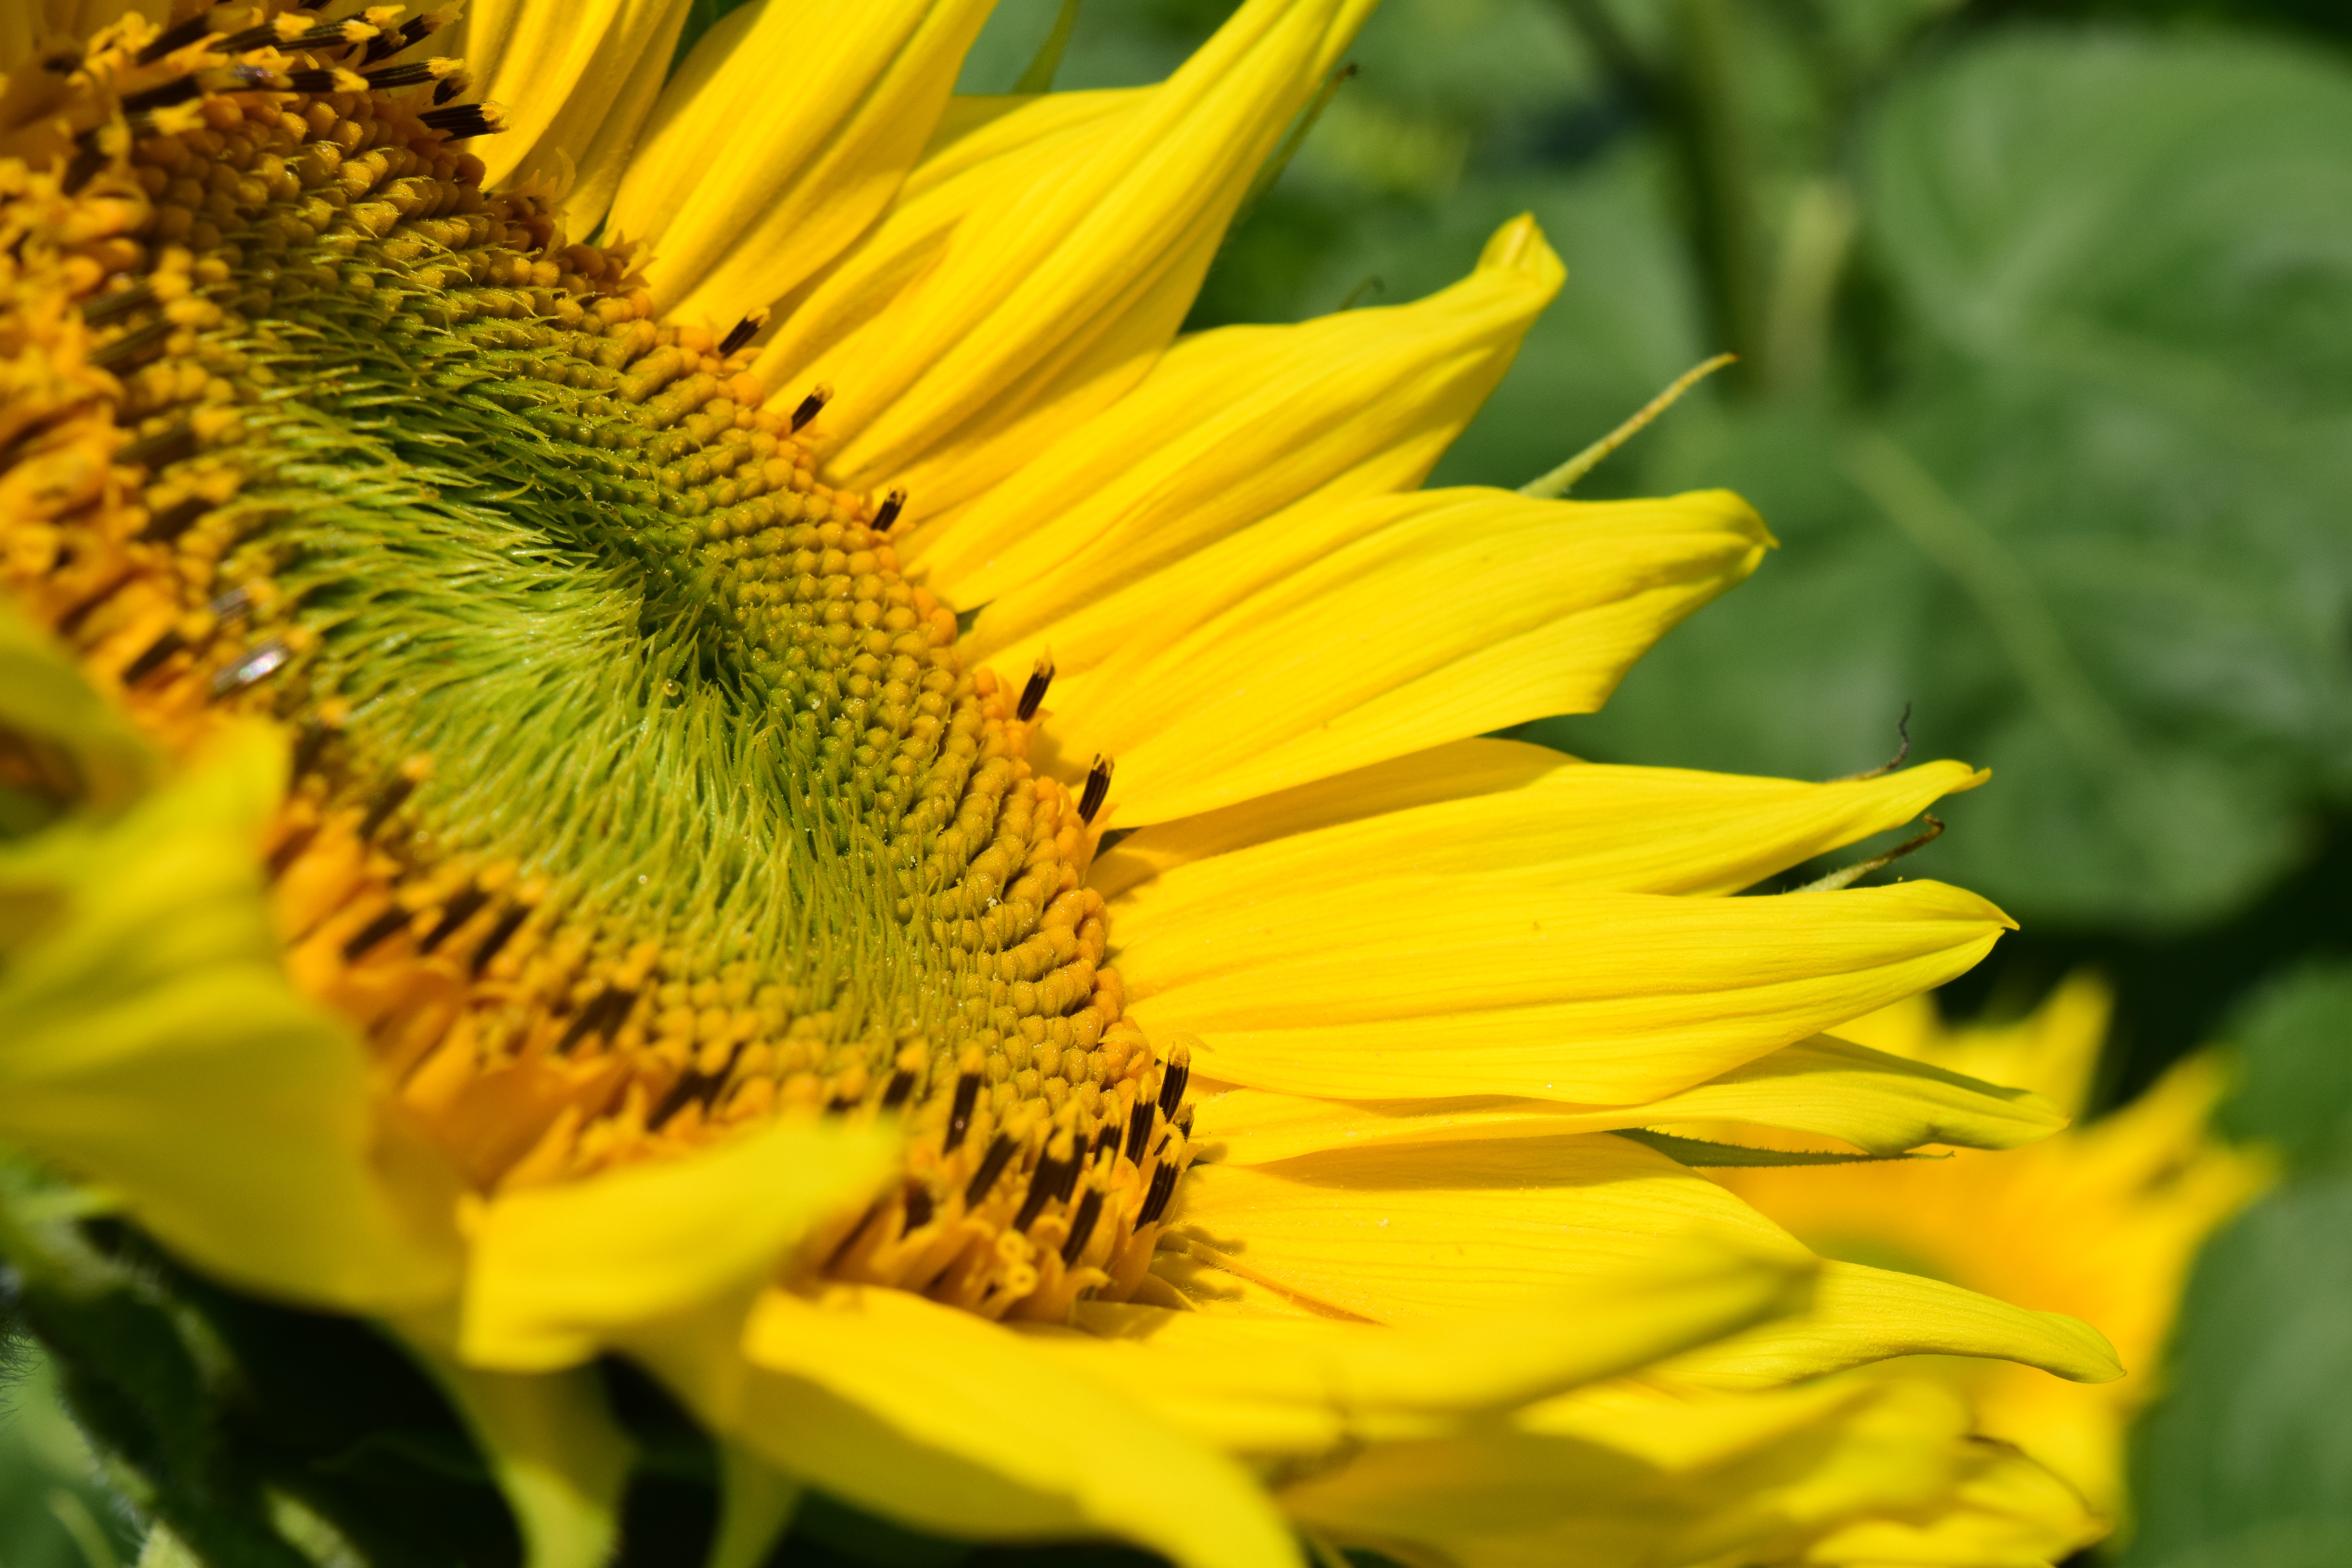
blossom, plant, field, flower, petal, bloom, summer, botany, yellow, close, flora, sunflower, wildflower, close up, sun flower, vegetarian food, macro photography, flowering plant, daisy family, asterales, sunflower seed, annual plant, plant stem, land plant